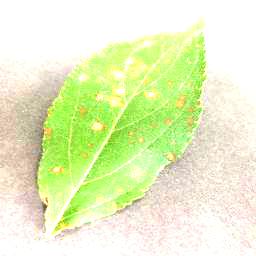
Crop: apple
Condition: cedar_rust